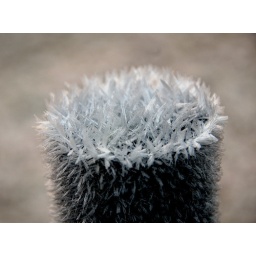
fence pole covered in frost - closeup